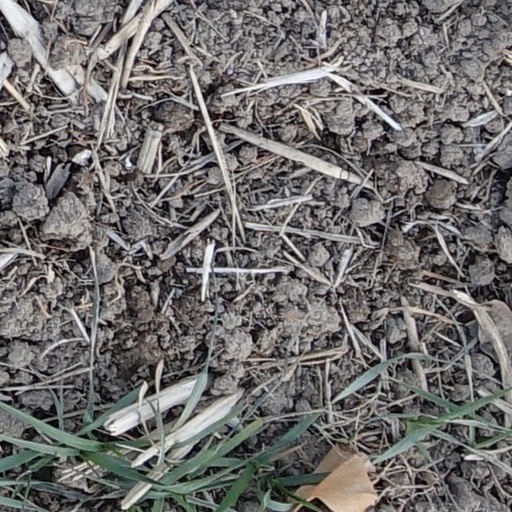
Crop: wheat